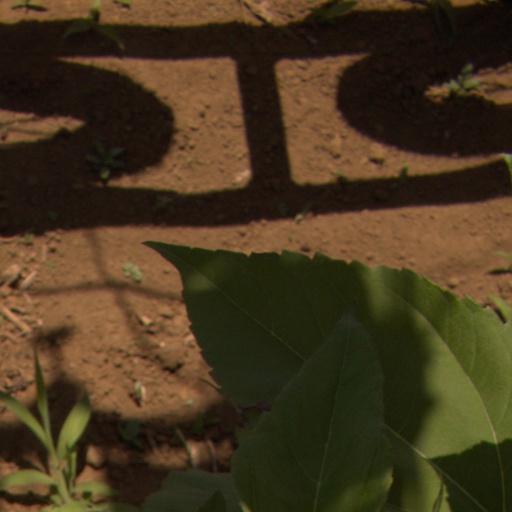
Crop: Jerusalem artichoke